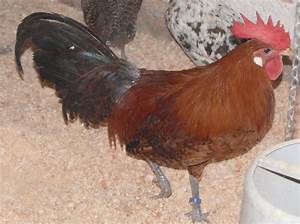
Label: gallina